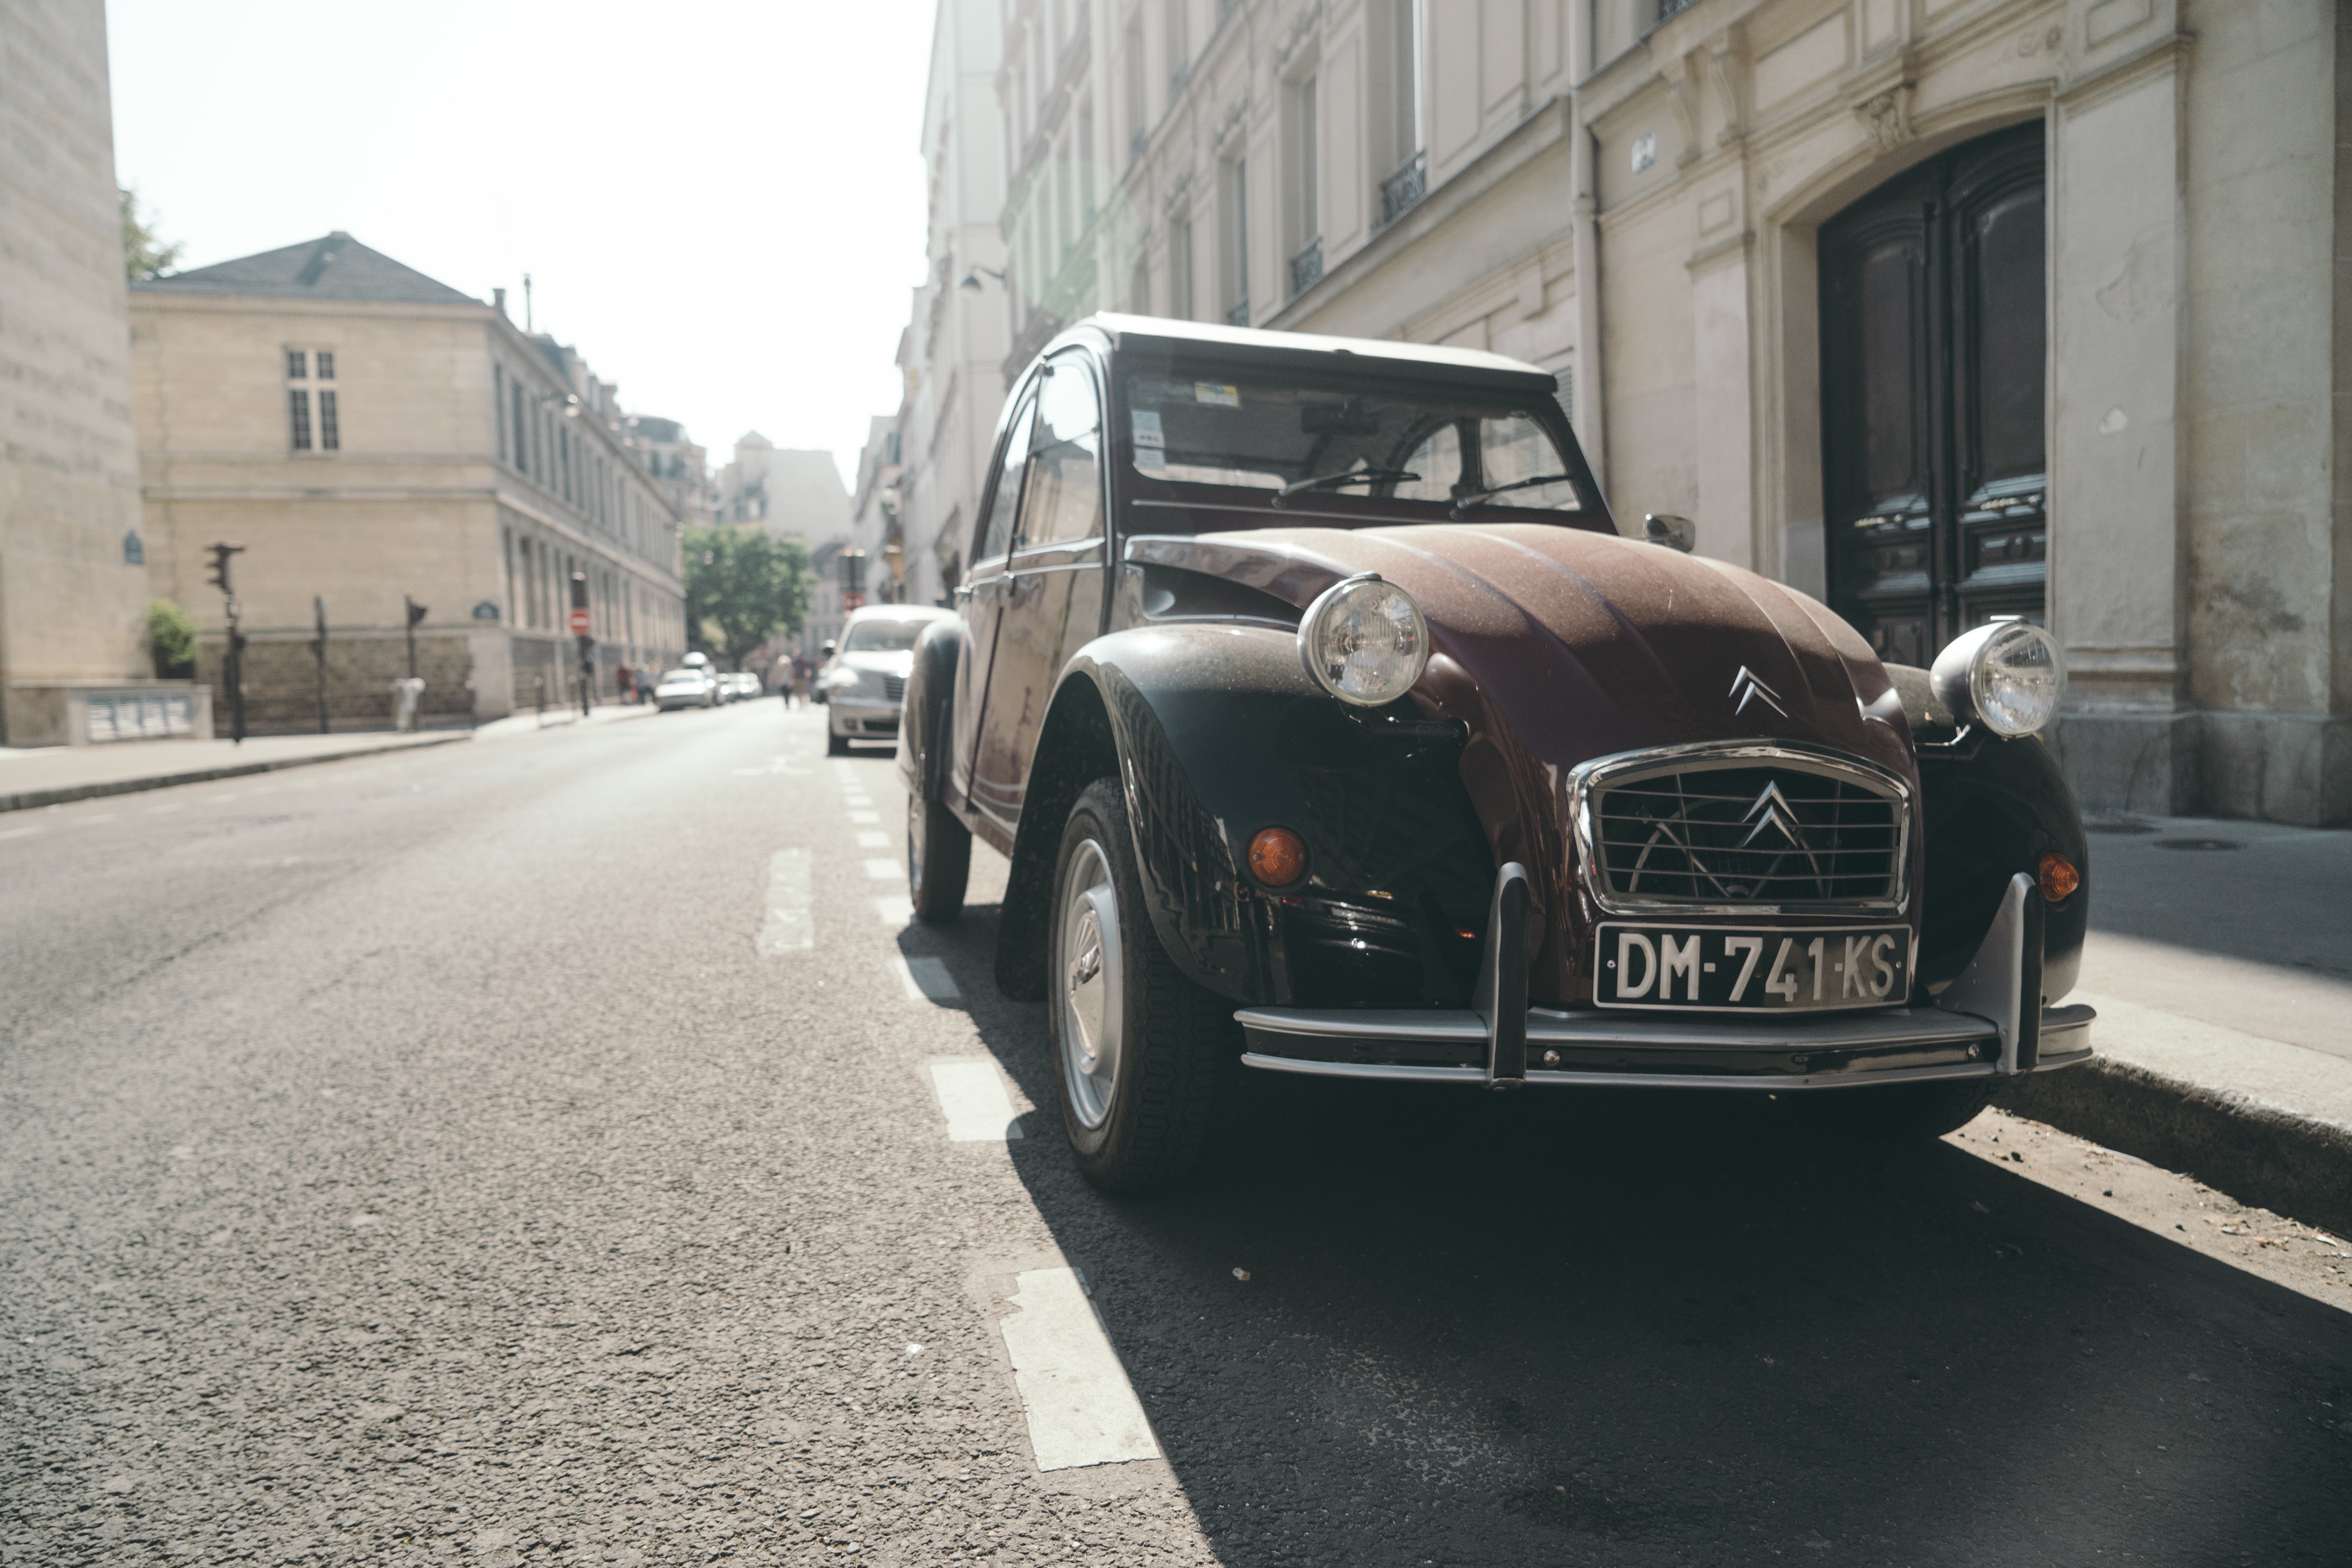
car, vehicle, sports car, motor vehicle, vintage car, supercar, sedan, antique car, land vehicle, automobile make, luxury vehicle